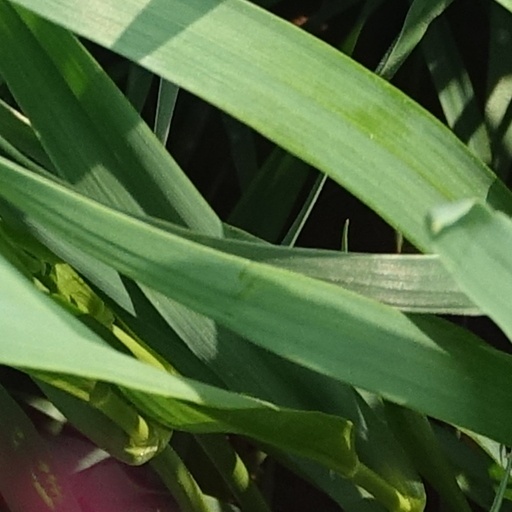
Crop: wheat